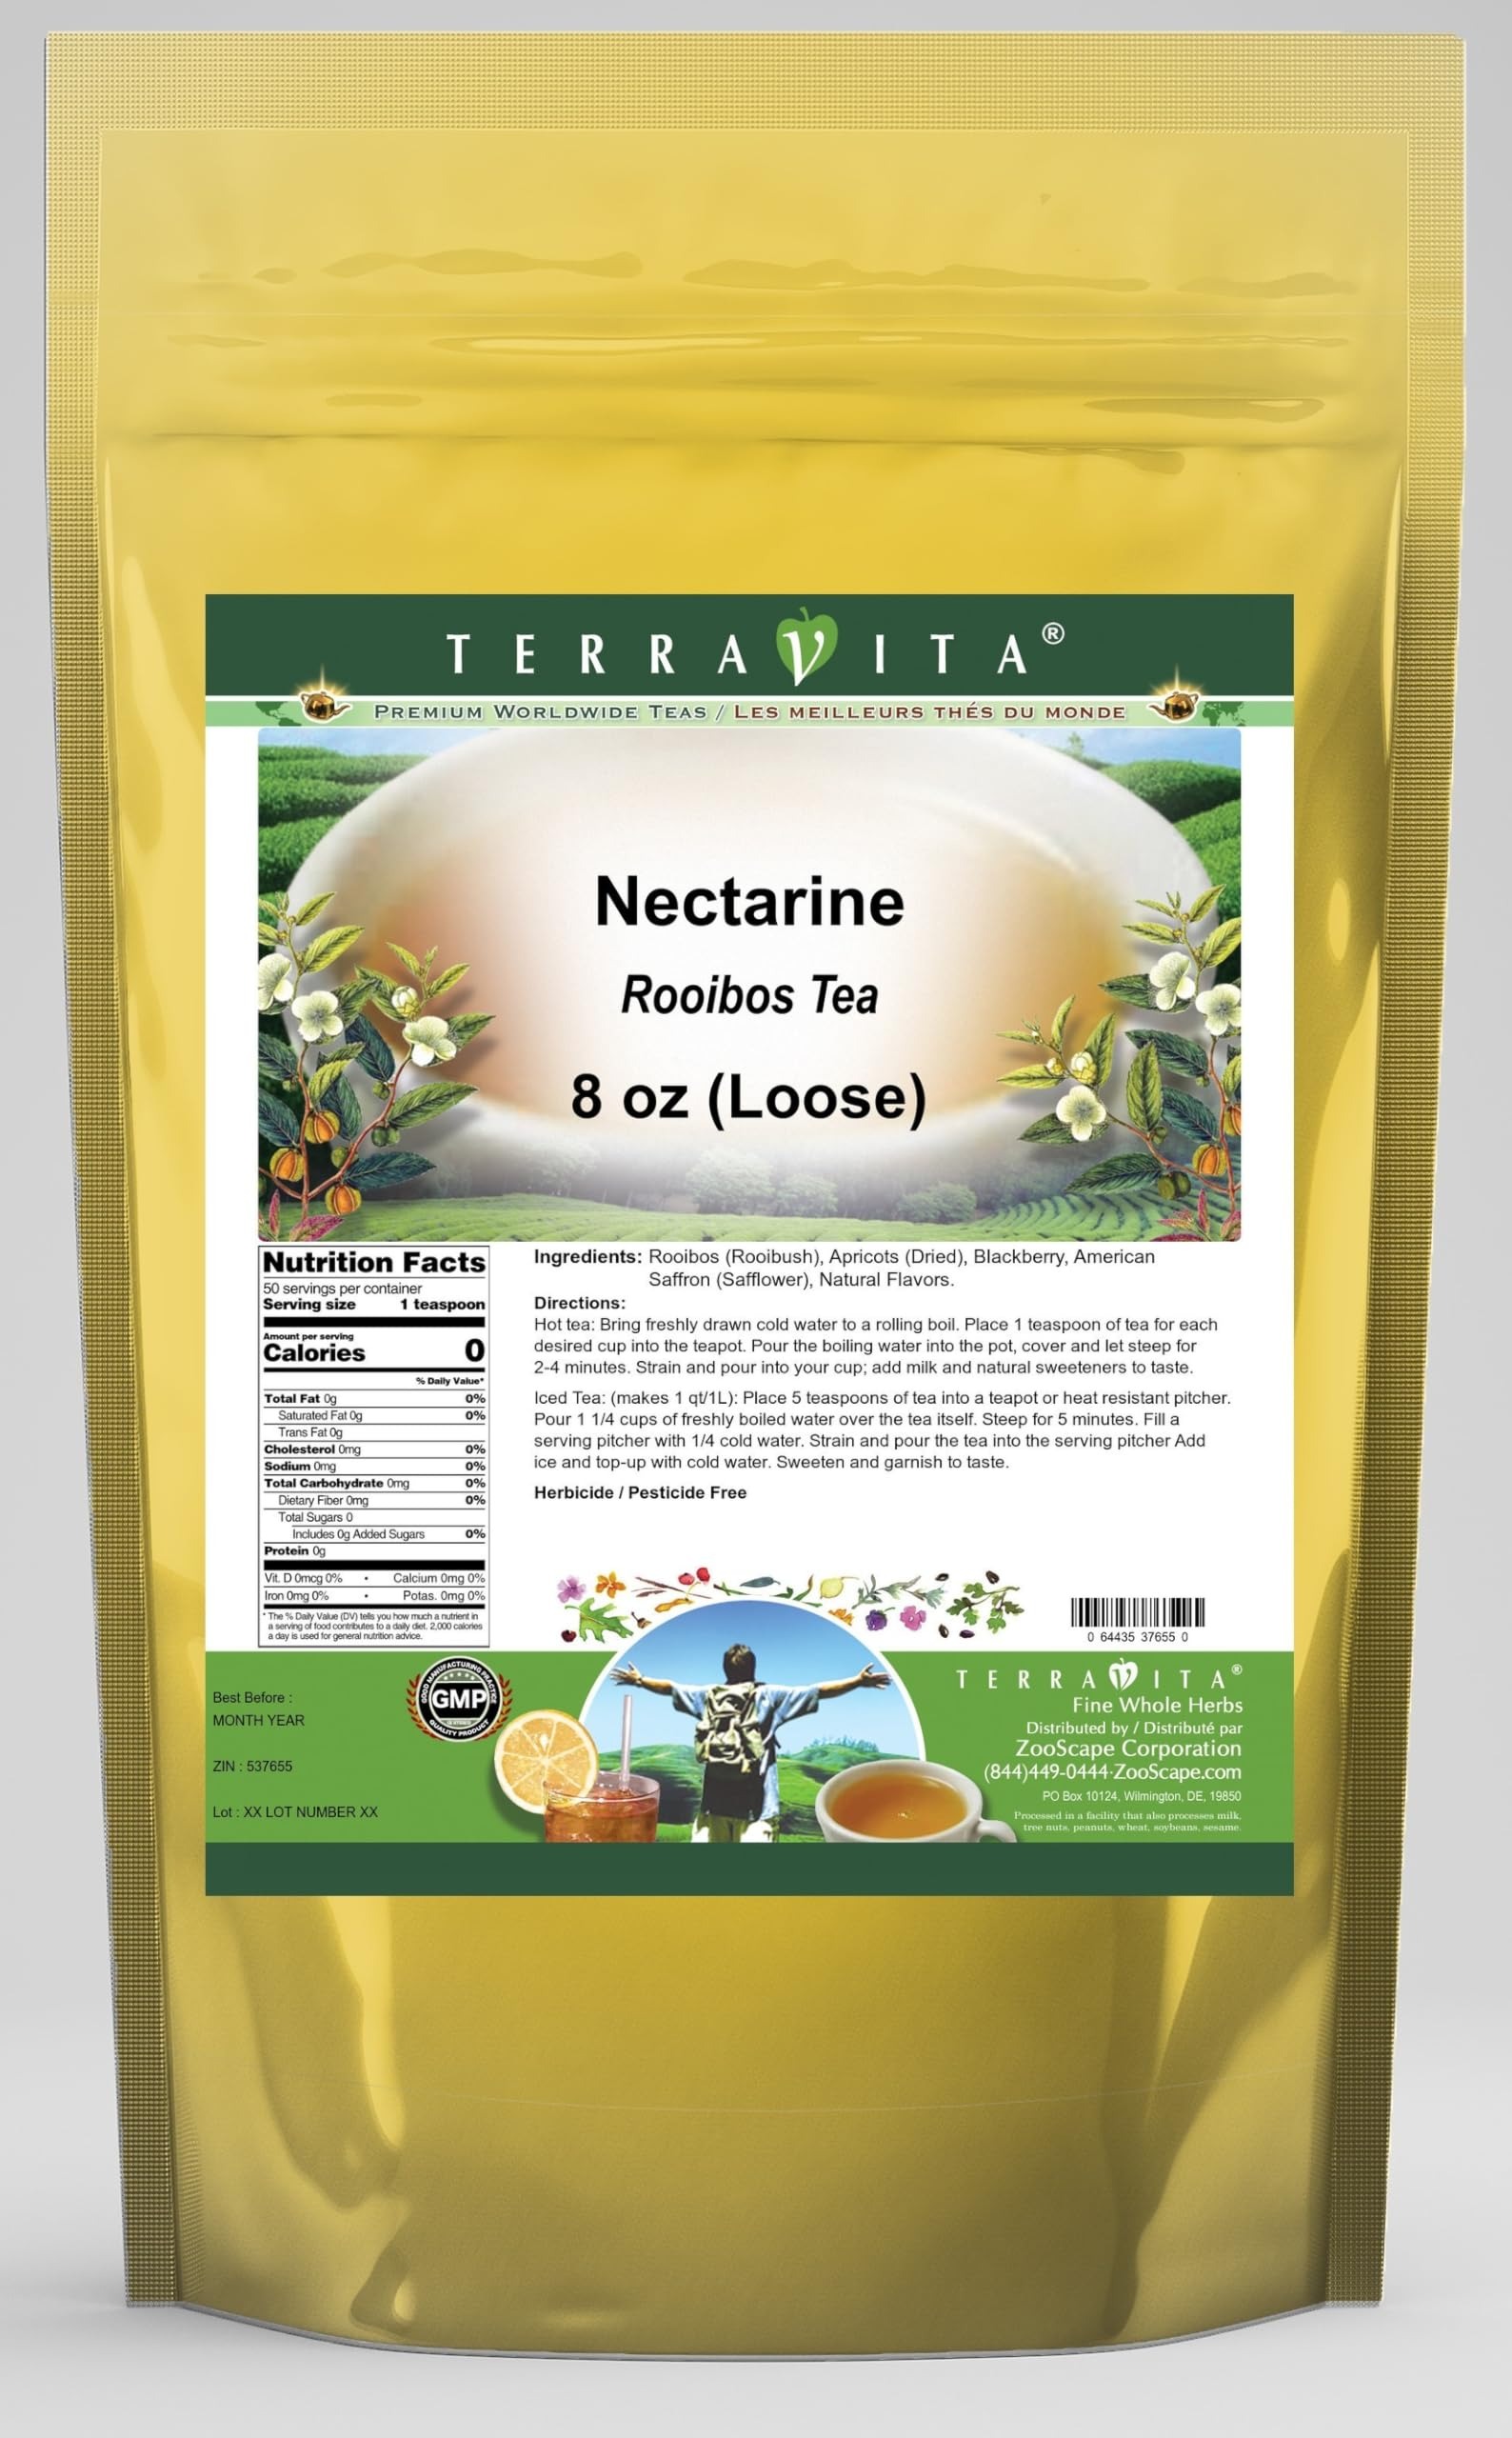
Item Name: Nectarine Rooibos Tea (Loose) (8 oz, ZIN: 537655)
Bullet Point 1: Our Nectarine Rooibos Tea is a delightful flavored Rooibos tea with Apricots, Blackberry and American Saffron (Safflower) that you will really enjoy! The unique Nectarine aroma and taste is a delight! - Ingredients: Rooibos tea, Apricots, Blackberry, American Saffron (Safflower) and Natural Nectarine Flavor.
Bullet Point 2: No fillers.
Bullet Point 3: Manufacturer: TerraVita
Bullet Point 4: Size: 8 oz
Bullet Point 5: Loose Leaf Rooibos Tea - Packed in a convenient upright pouch!
Product Description: Our Nectarine Rooibos Tea is a delightful flavored Rooibos tea with Apricots, Blackberry and American Saffron (Safflower) that you will really enjoy! The unique Nectarine aroma and taste is a delight! - Ingredients: Rooibos tea, Apricots, Blackberry, American Saffron (Safflower) and Natural Nectarine Flavor. - Hot tea brewing method: Bring freshly drawn cold water to a rolling boil. Place 1 teaspoon of tea for each desired cup into the teapot. Pour the boiling water into the pot, cover and let steep for 2-4 minutes. Strain and pour into your cup; add milk and natural sweeteners to taste. - Iced tea brewing method: (to make 1 liter/quart): Place 5 teaspoons of tea into a teapot or heat resistant pitcher. Pour 1 1/4 cups of freshly boiled water over the tea itself. Steep for 5 minutes. Fill a serving pitcher with 1/4 cold water. Strain and pour the tea into the serving pitcher Add ice and top-up with cold water. Sweeten and garnish to taste. - TerraVita is an exclusive line of premium-quality, natural source products that use only the finest, purest and most potent ingredients found around the world. TerraVita is hallmarked by the highest possible standards of purity, potency, stability and freshness. All of our products are prepared with the highest elements of quality control, from raw materials through the entire manufacturing process, up to and including the moment that the bottles or bags are sealed for freshness and shipped out to you. Our highest possible standards are certified by independent laboratories and backed by our personal guarantee. - TerraVita exists to meet and ensure your family's health and wellness without the harmful effects of chemicals and health products. We strive to make all of our products affordable and reliable and are constantly searching
Value: 8.0
Unit: Ounce

Price: 29.13